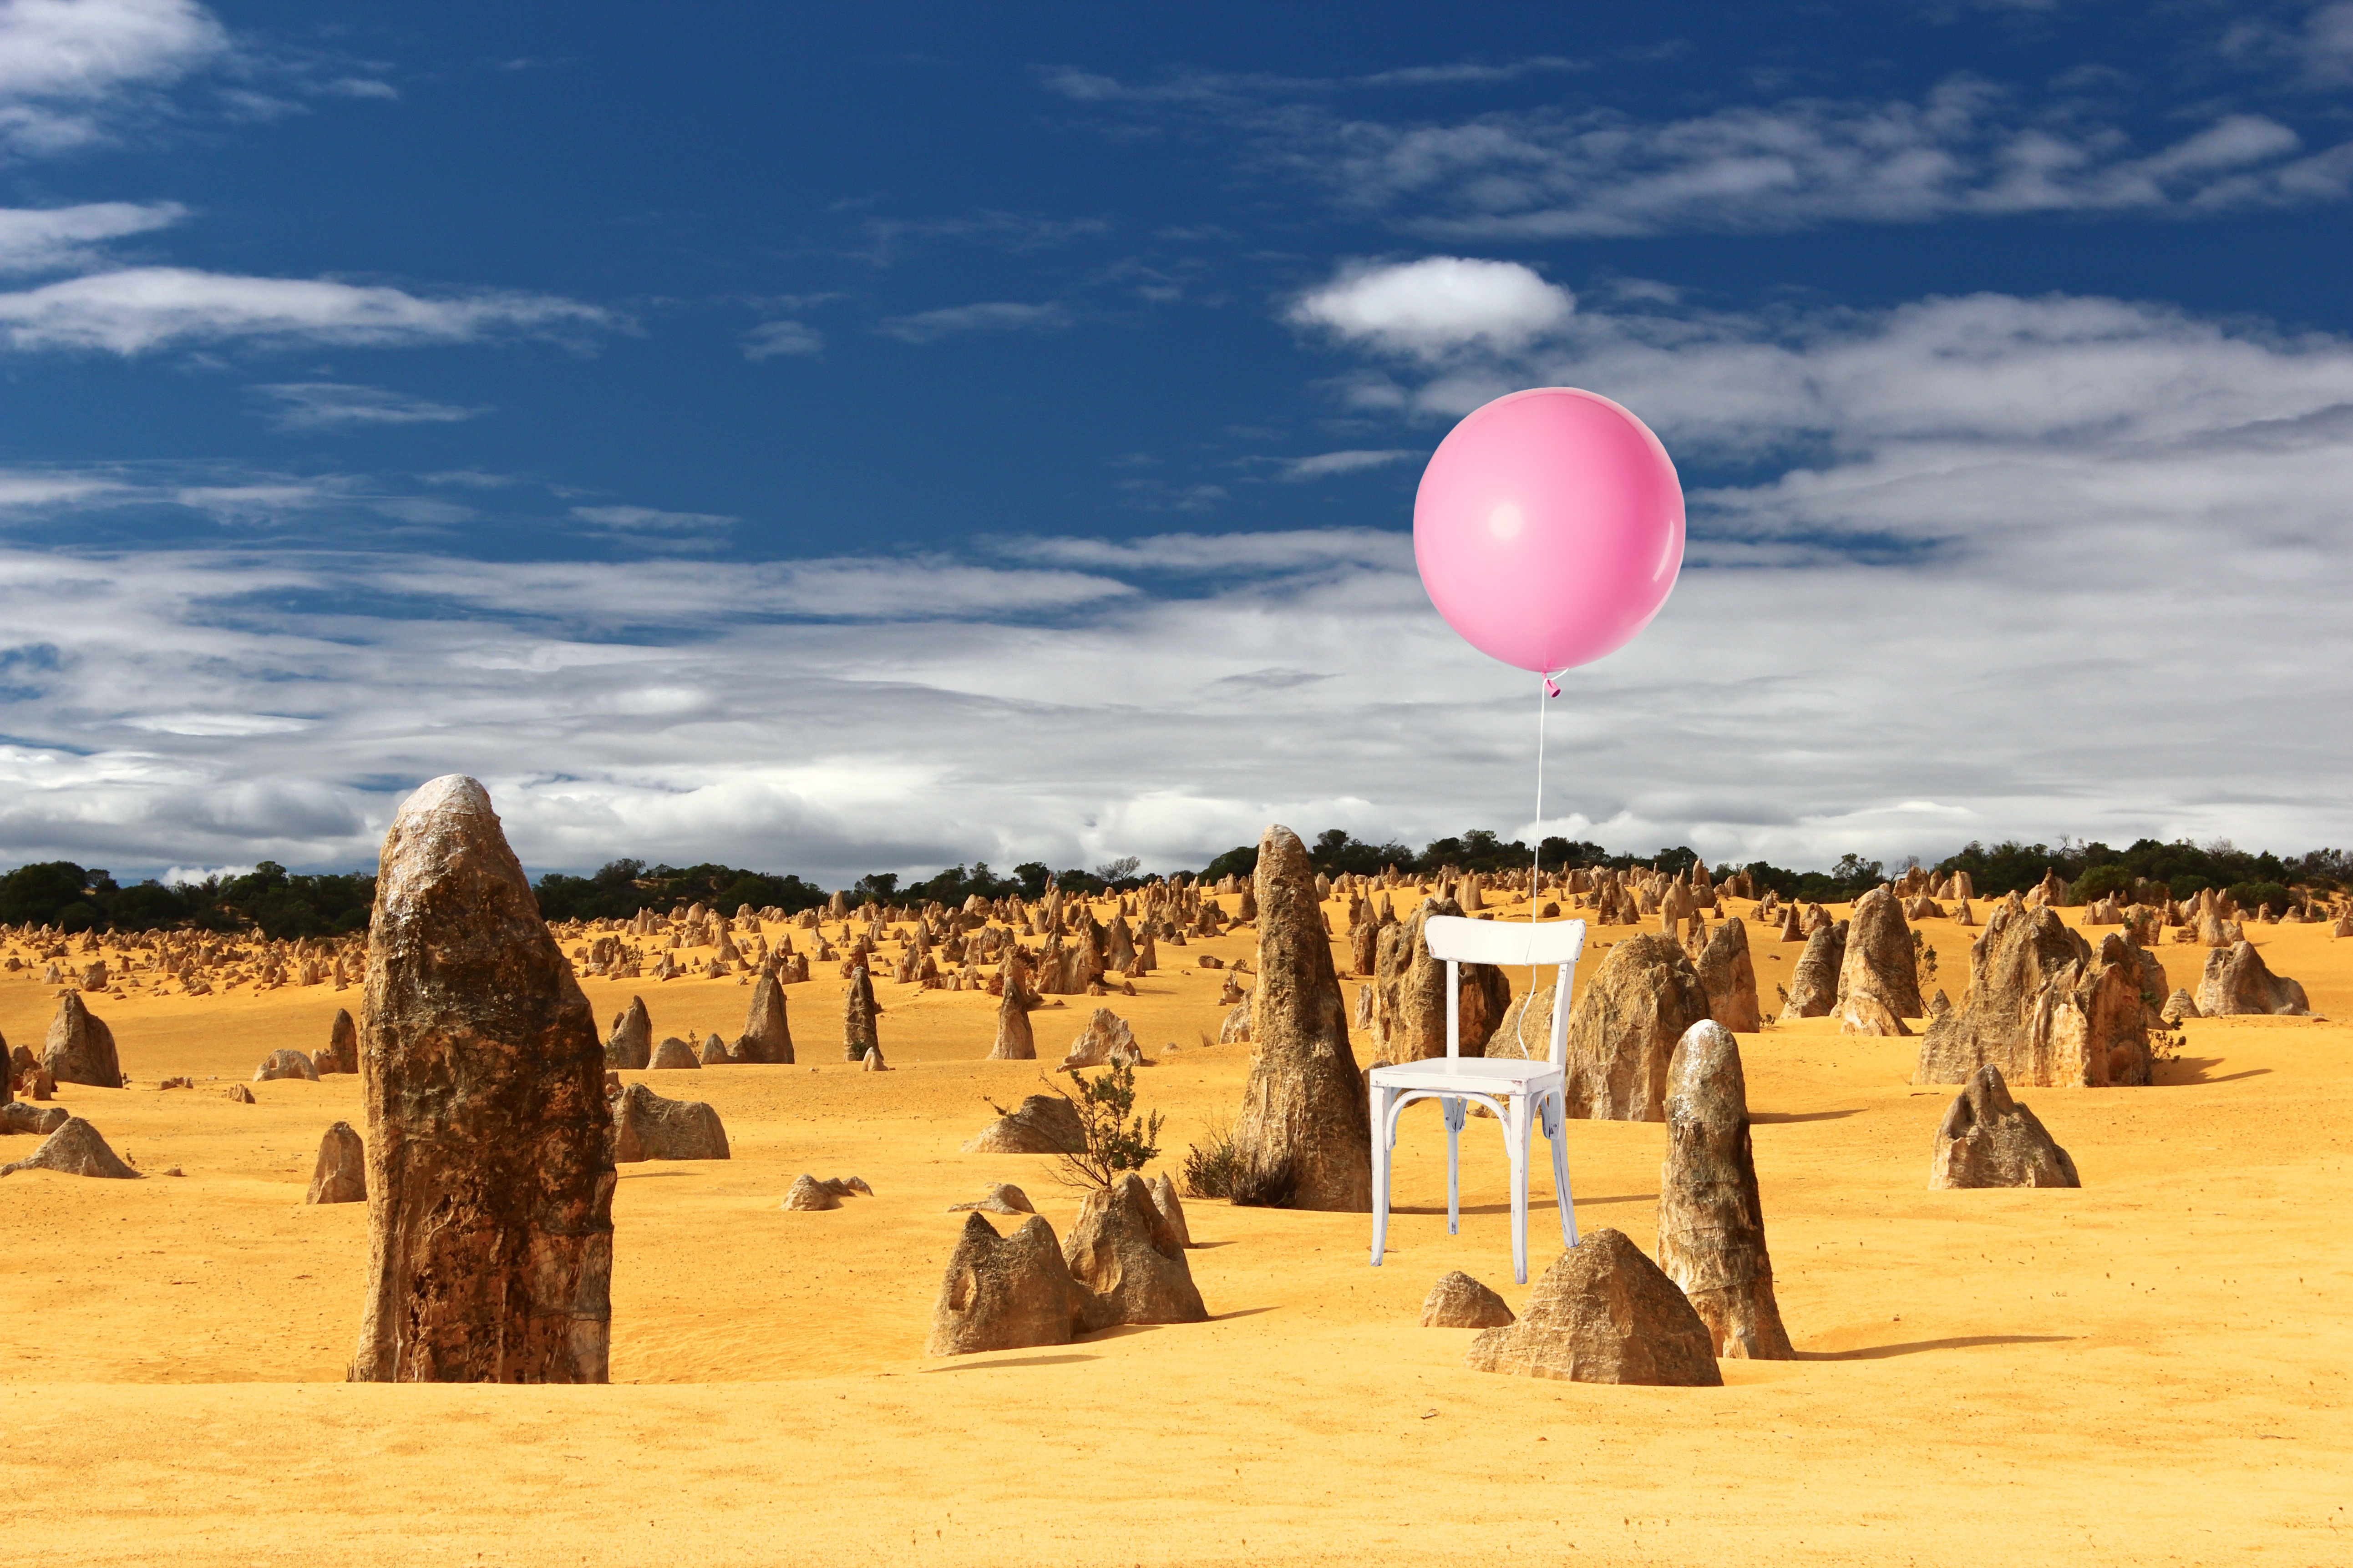
beach, landscape, nature, sand, white, desert, chair, balloon, barren, vacation, dry, standing, floating, float, pink, weathered, clouds, stormy, figures, habitat, sahara, grown, raised, helium, landform, cervantes, west australia, natural environment, aeolian landform, nambung national park, limestone formations, depressions